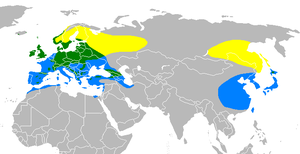
Grønsisken
Udbredelsen af Grønsisken